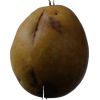
Label: Pear 3